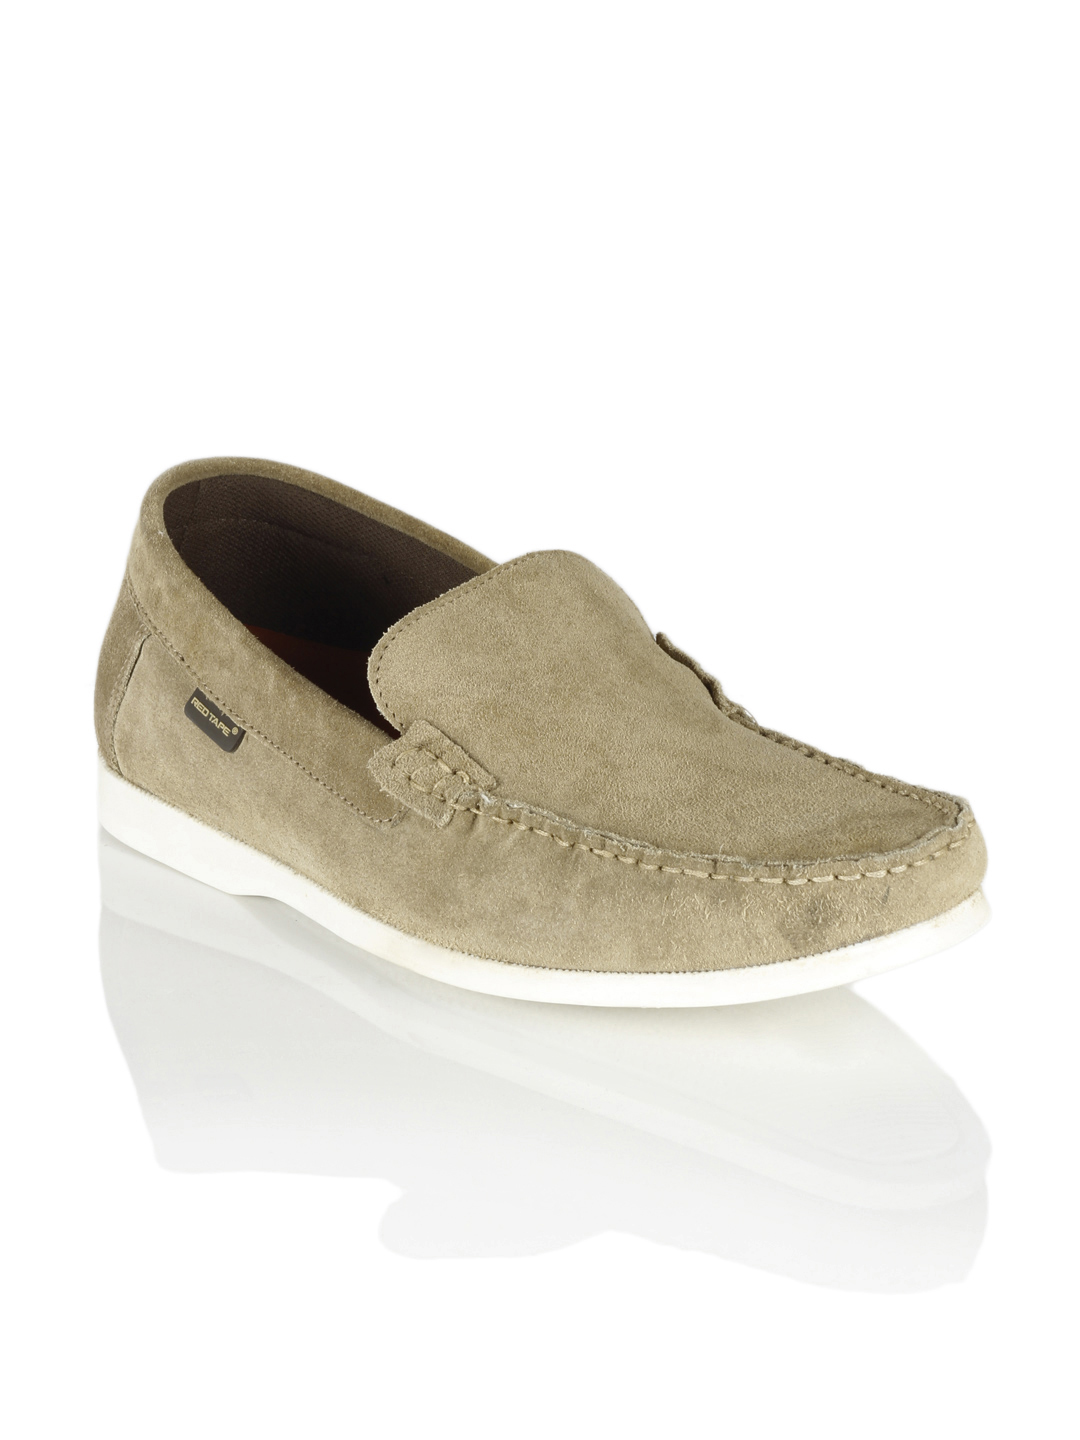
Red Tape Men Beige Shoes
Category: Footwear / Shoes / Casual Shoes
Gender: Men
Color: Beige
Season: Winter 2018
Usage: Casual